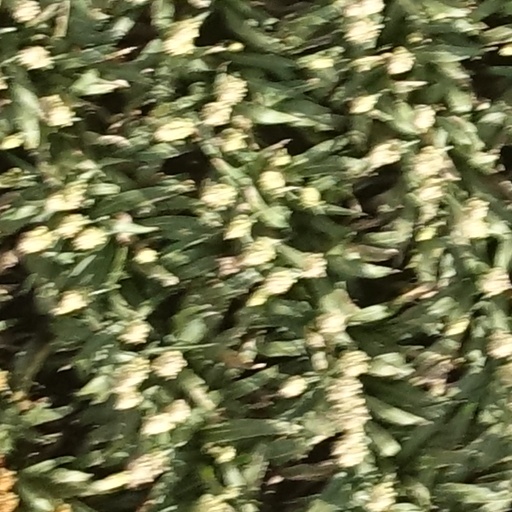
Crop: sorghum